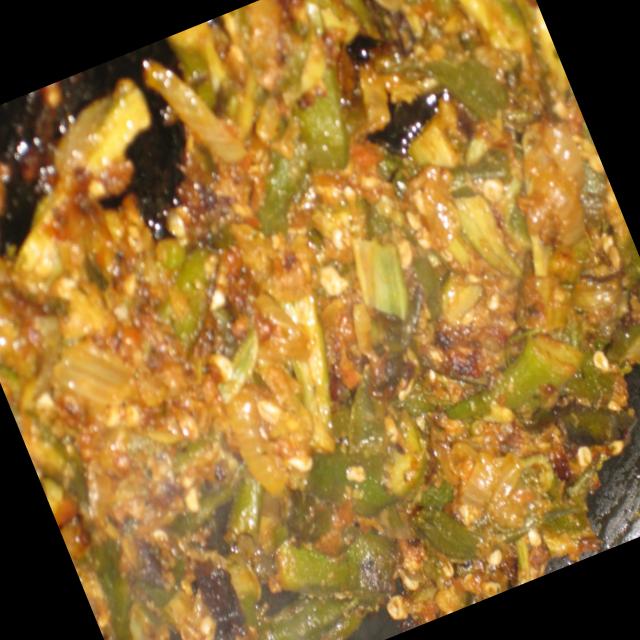
Dish: bhindi_masala